Scarface (1983 film)

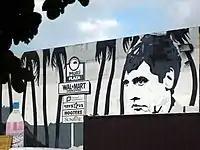
Mural of Pacino's "Tony Montana" character in Wynwood in 2012

Pacino was already an established successful actor, but "Scarface" helped launch Pfeiffer's and Mastrantonio's careers; both were relatively unknown before, but went on to individual successes. "Entertainment Weekly" ranked the film #8 on their list of "The Top 50 Cult Films", and "Empire" magazine placed it among the top 500 films of all time, at #284. In 2009, "Total Film" listed it at number 9 on their list of the 30 Greatest Gangster movies. "Scarface" was among the earliest films in which the expletive "fuck" is used persistently; 226 times total. The company set up by former Iraqi president Saddam Hussein to launder money was named Montana Management after Tony Montana's money-laundering operation in the film.